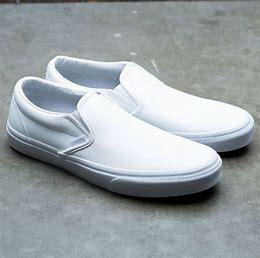
Brand: Vans
Model: Slip On